IBM Selectric

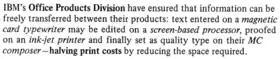
Sample of IBM Magnetic Card Composer output (Press Roman 10pt font family)

In 1966, IBM released the Selectric Composer for use in phototypesetting applications. This highly-modified (and much more expensive) Selectric produced camera-ready justified copy using proportional fonts in a variety of font styles ranging from eight points to fourteen points. Material prepared on a properly-adjusted machine by a skillful operator and printed onto baryta (barium sulfate-coated) paper "would take an expert to tell... [that it] was not the product of a Linotype or Monotype machine".